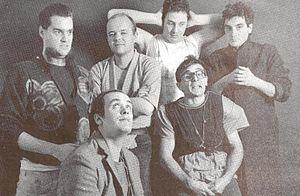
Sumo est un groupe de rock argentin, originaire de Hurlingham, Buenos Aires. Au fil des années, leur succès les convertit en l'un des groupes les plus importants du rock argentin, du gabarit de Los Abuelos de la Nada, Serú Girán, Soda Stereo, Sui Generis, Pescado Rabioso, Virus, Manal, et Patricio Rey y sus Redonditos de Ricota. Le groupe se sépare en 1988.